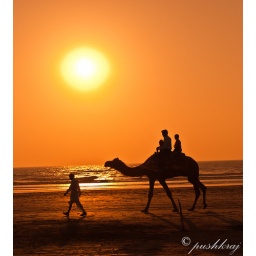
The sky all blazing in red orange and yellow as sun sets @ Murud